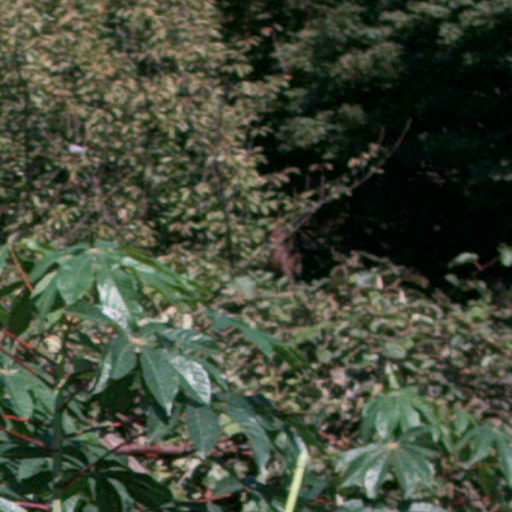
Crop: cassava